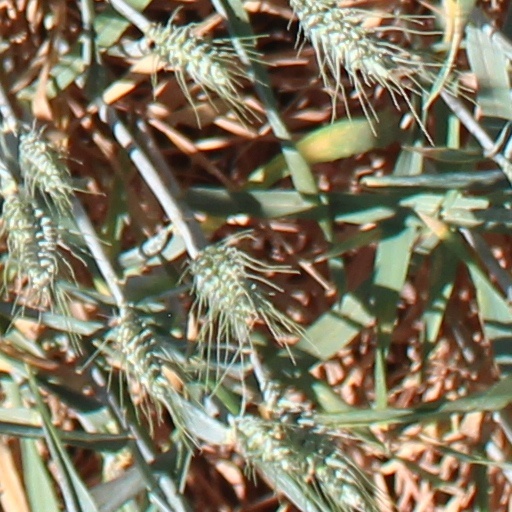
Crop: wheat